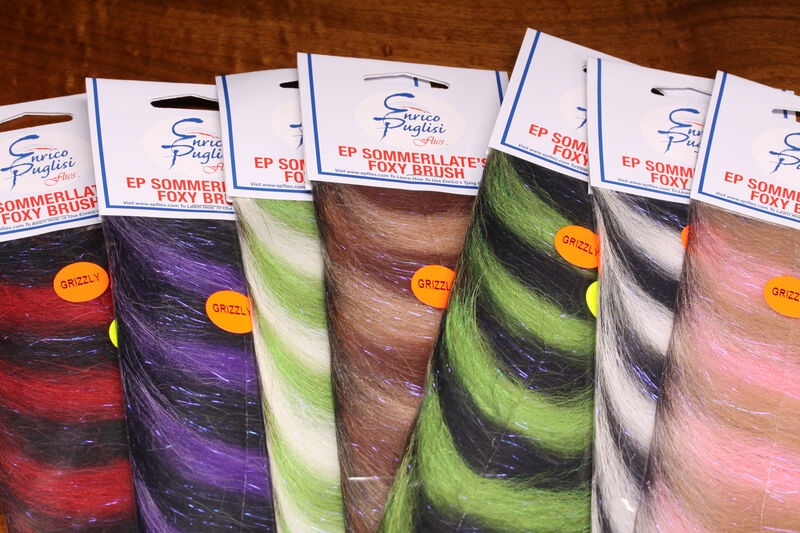
EP Sommerlatte's Foxy Brush
Created in collaboration with Captain Scott Sommerlatte, this is the perfect brush for tying flies for mangrove patterns including tarpon, snook and redfish.
Brand: Hareline
Category: Sporting Goods > Outdoor Recreation > Fishing > Fly Tying Materials > Fishing Yarn